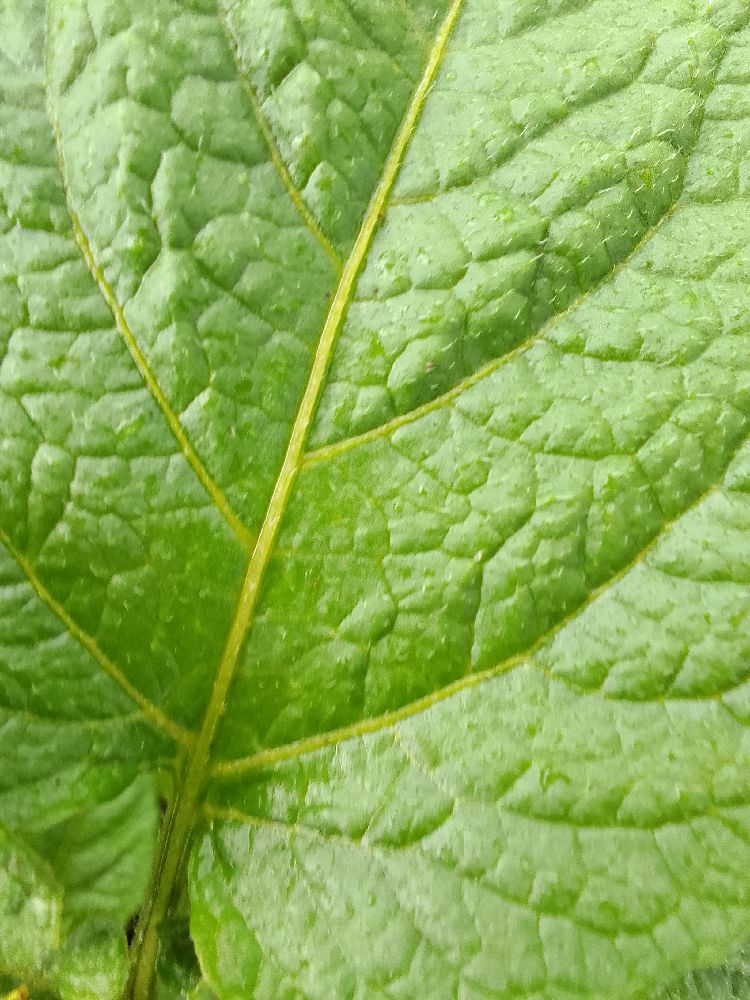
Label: Healthy